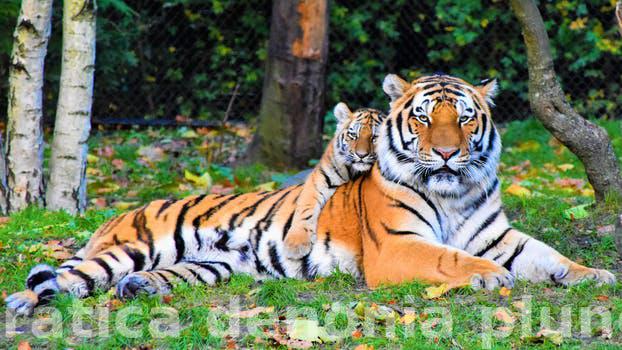
Label: Watermark